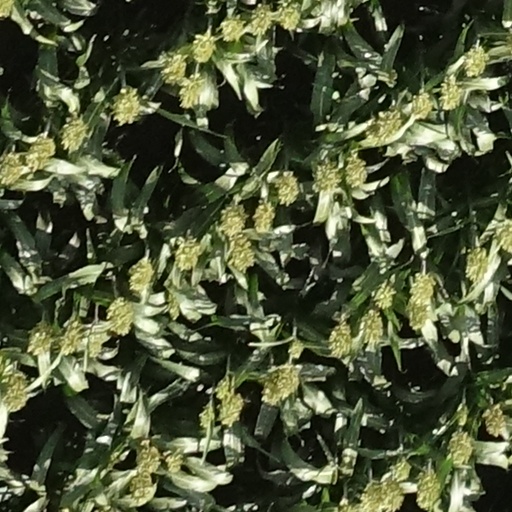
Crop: sorghum